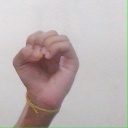
अक्षर: ऊ